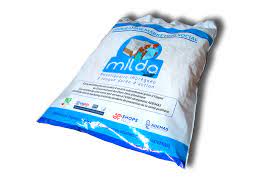
Lii de am mbuus la, mbuus. Mbuusum meew mu weex ame wirgo wu bula wu ci nekk. Am na yit yeneen wirgo yu mel ne nëtëx ak xonq. Mbuus mi xaw na am jëmm tuuti.